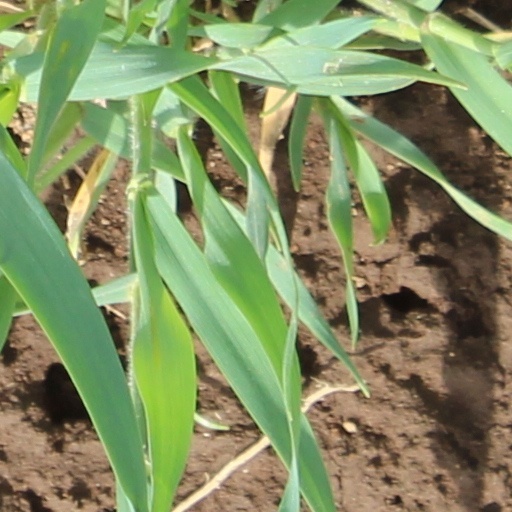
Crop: wheat